Spain in the Eurovision Song Contest 2023

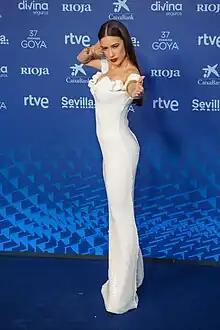
Blanca Paloma at the 37th Goya Awards on 11 February 2023

Benidorm Fest 2023 was the second edition of Benidorm Fest, organised by RTVE and Generalitat Valenciana to select the Spanish entry for the Eurovision Song Contest 2023. The event took place at the in Benidorm, Valencian Community, hosted by Mónica Naranjo, Inés Hernand, and Rodrigo Vázquez. Eighteen artists and songs competed over three shows: two semi-finals on 31 January and 2 February 2023 and the final on 4 February 2023.